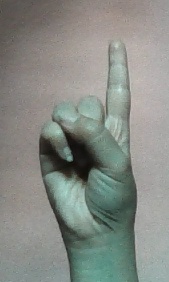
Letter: bb